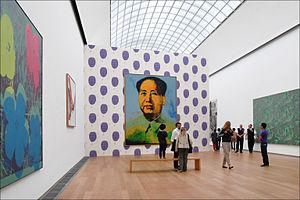
L'art contemporain désigne — de façon générale et globale — l'ensemble des œuvres produites depuis 1945 à nos jours, et ce quels qu'en soient le style et la pratique esthétique mais principalement dans le champ des arts plastiques. Dans cette classification, l'art contemporain succède à l'art moderne.